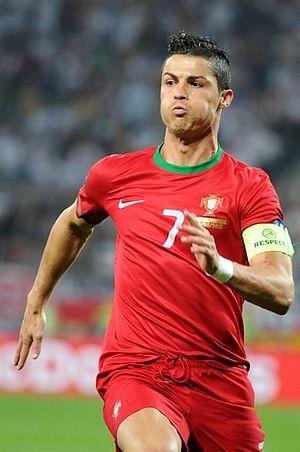
Le Sporting Clube de Portugal, appelé aussi Sporting Portugal, ou simplement Sporting, est un club portugais omnisports. En raison de son implantation à Lisbonne, il est parfois incorrectement dénommé Sporting Lisbonne par les médias hors de la sphère lusophone. Cet article est consacré à sa section football. Le club présidé par Frederico Varandas et entraîné par Rúben Amorim évoluant en 1ʳᵉ division portugaise.